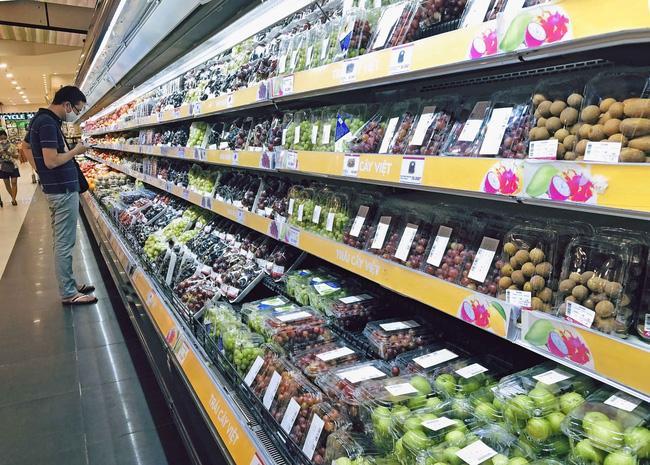
một người đàn ông đang đứng trước khu vực bán rau củ quả